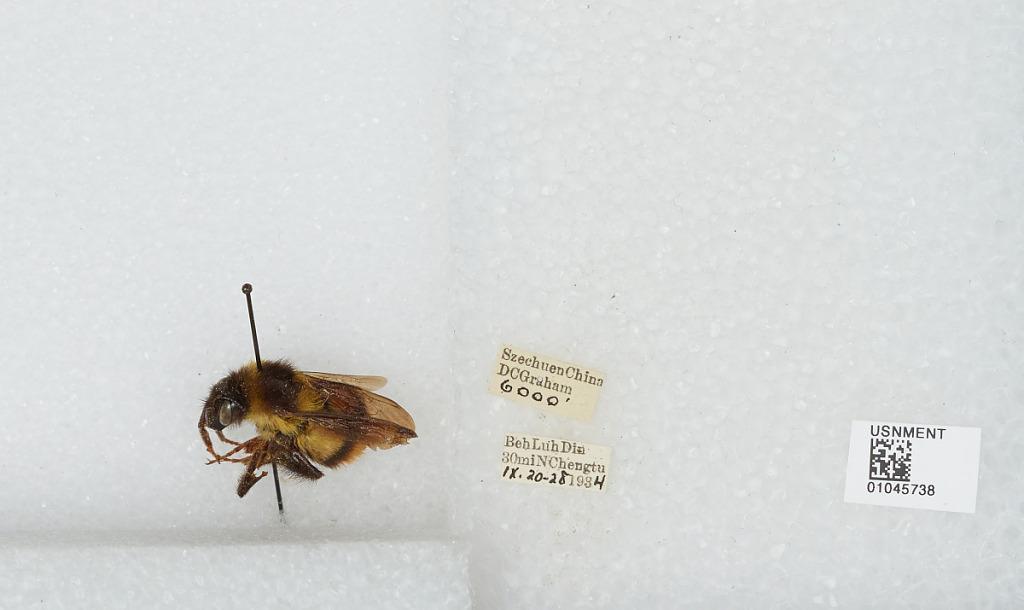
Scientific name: Bombus sp.
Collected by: D. Graham
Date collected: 1934-9-20
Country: China
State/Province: Sichuan
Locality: BehLuhDin 30mi N Chengdu